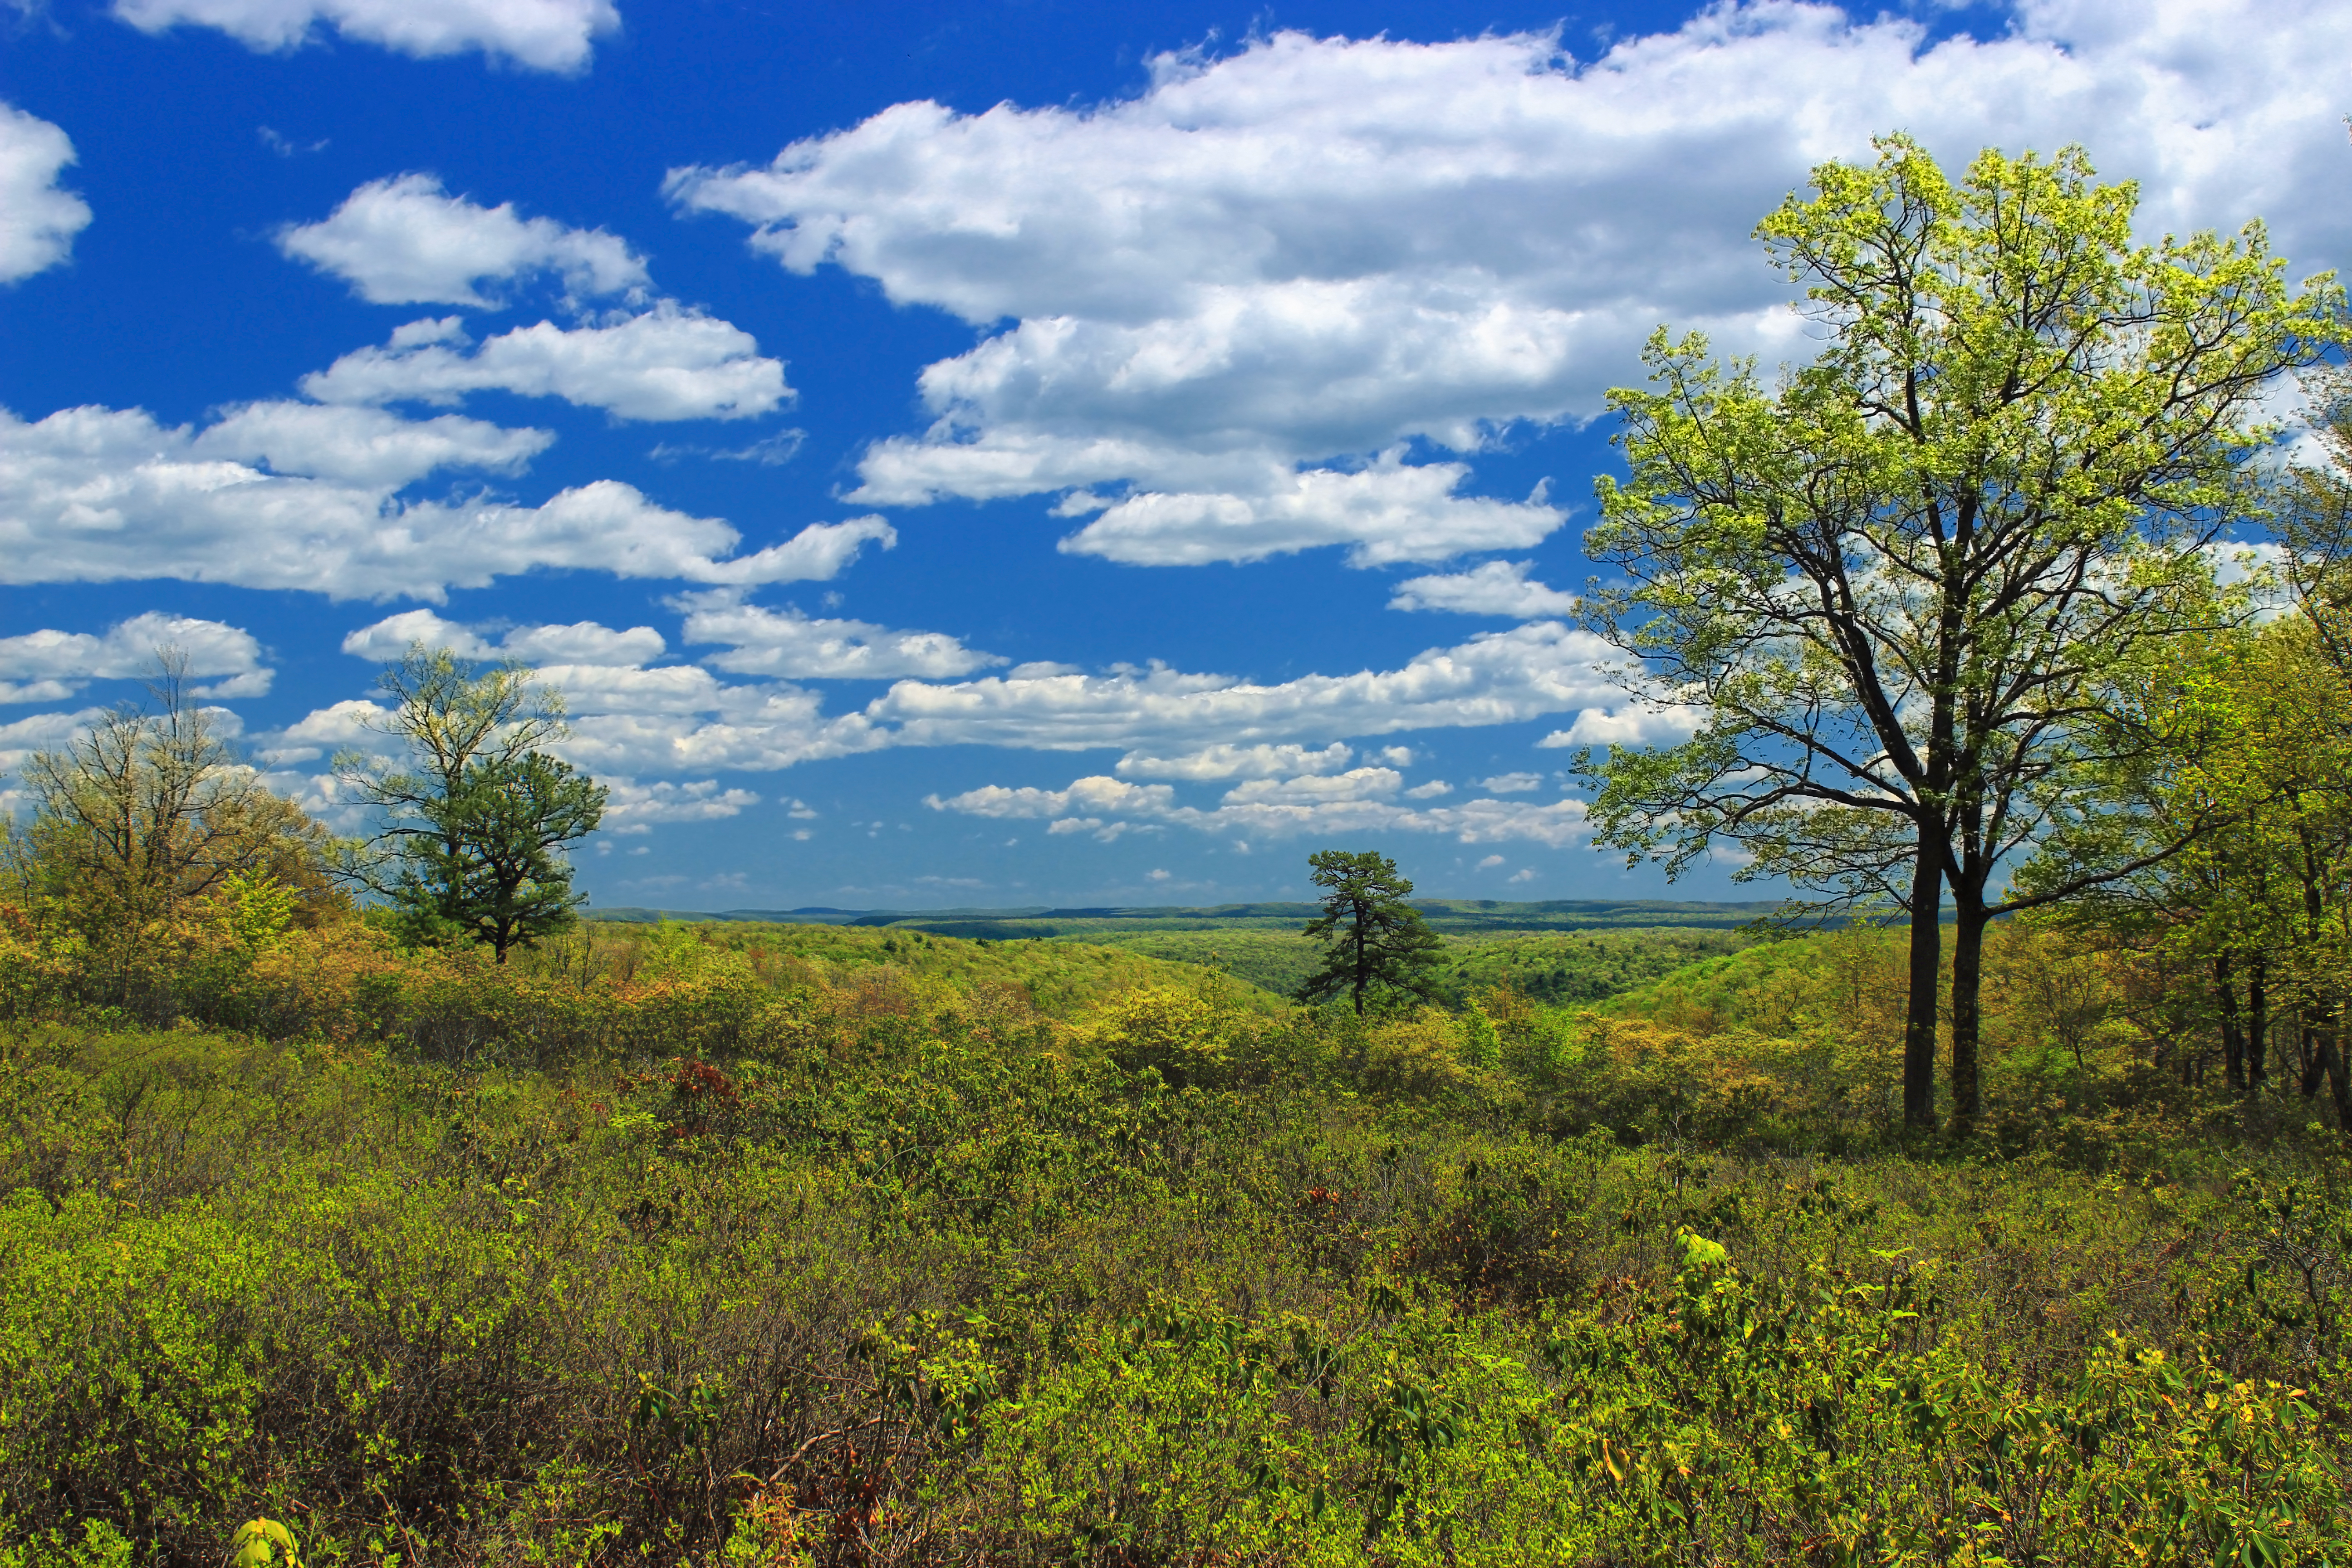
landscape, tree, nature, forest, grass, wilderness, mountain, cloud, plant, sky, trail, field, meadow, prairie, leaf, hill, flower, spring, pasture, autumn, cumulus, savanna, ridge, plain, wildflower, trees, hills, creativecommons, clouds, mountains, grassland, vegetation, shrubs, tiadaghtonstateforest, appalachianmountains, alleghenyplateau, wetland, pennsylvaniawilds, lycomingcounty, pennsylvania, mountainlaurel, pa44, paroute44, plateau, woodland, habitat, ecosystem, rural area, biome, natural environment, geographical feature, woody plant